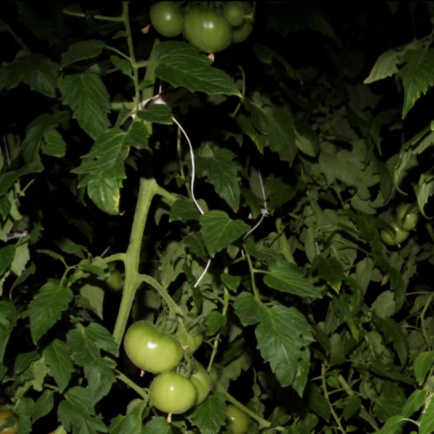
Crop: tomato